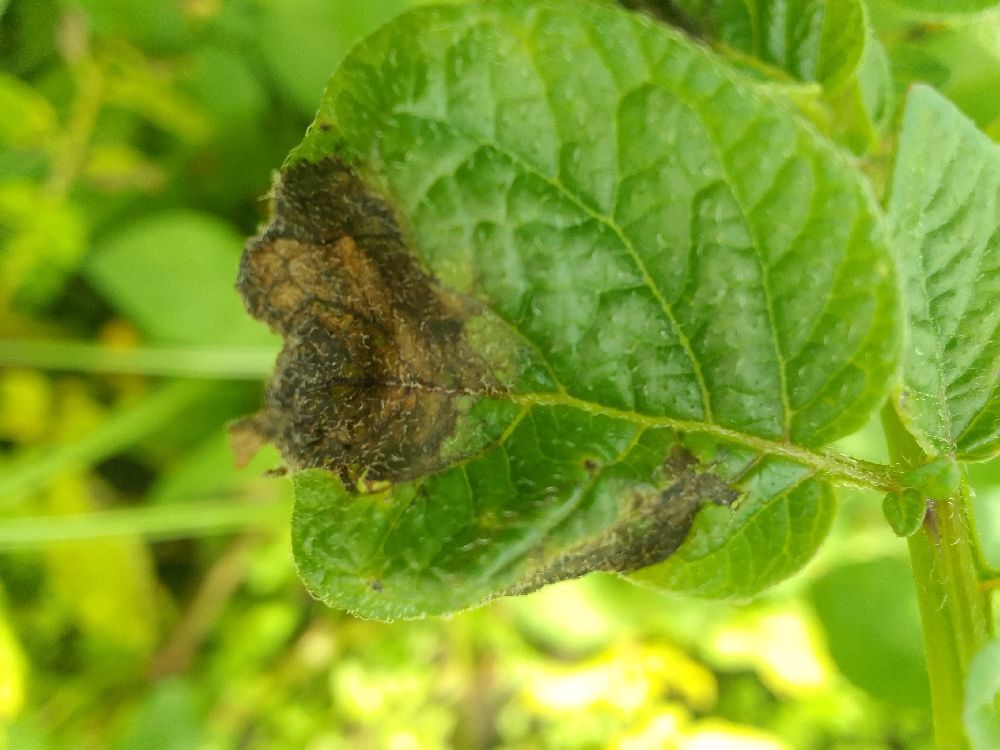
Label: Late blight